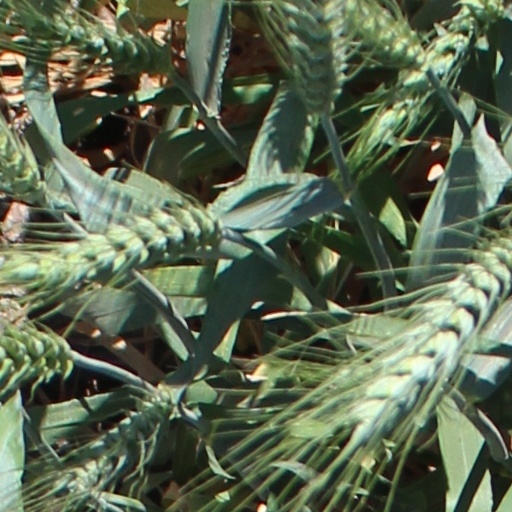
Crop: wheat